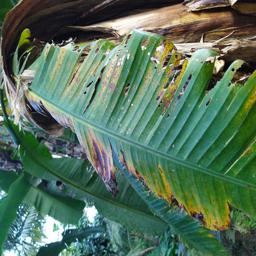
Label: YELLOW SIGATOKA